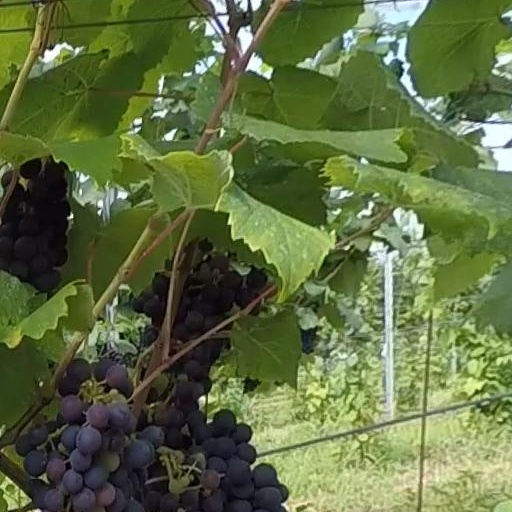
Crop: grape